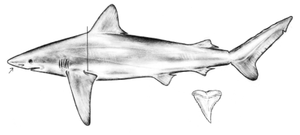
Le Requin babosse est une espèce de requins de la famille des Carcharhinidae. On le trouve dans les eaux tropicales et subtropicales du monde entier, au niveau du plateau continental. C'est un animal migrateur qui vit à bonne profondeur, entre 90 et 430 m, même s'il remonte souvent plus près de la surface durant la nuit. Le Requin babosse est de couleur unie, et mesure entre 2,7 et 2,8 m de longueur. Il a un museau long et large avec des rabats de peau proéminents au niveau des narines, et de grandes dents triangulaires sur la mâchoire supérieure. Ses nageoires pectorales sont longues et presque droites, et il y a une crête sur son dos entre les deux nageoires dorsales.